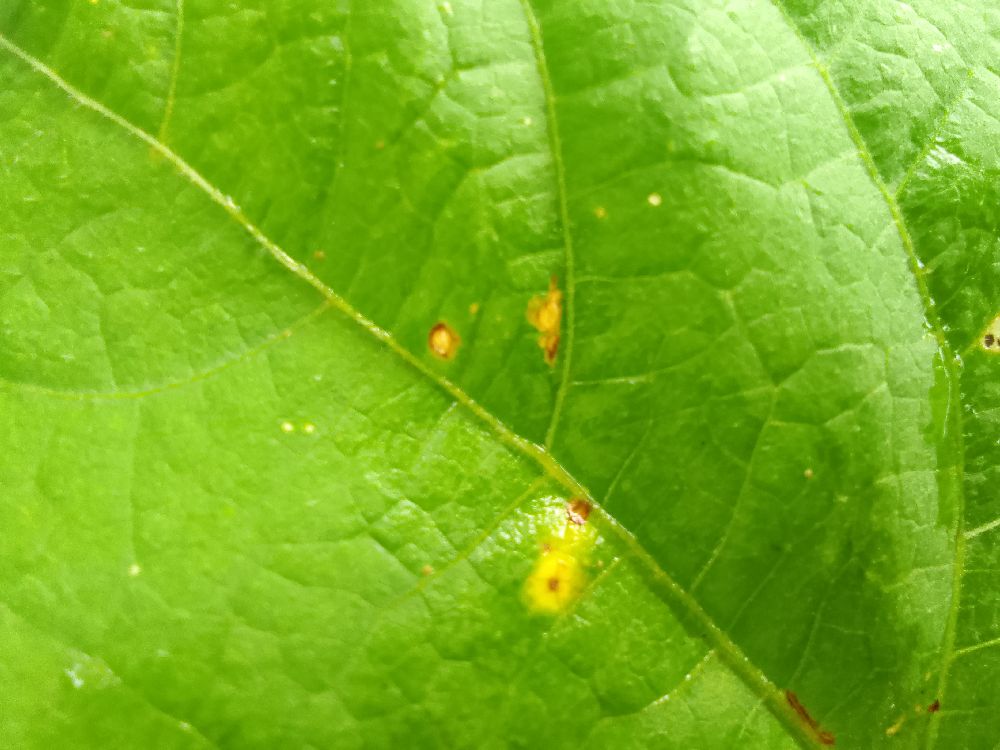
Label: rust